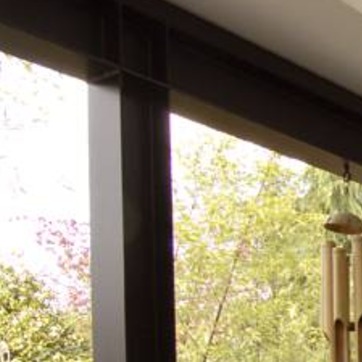
Material: sky